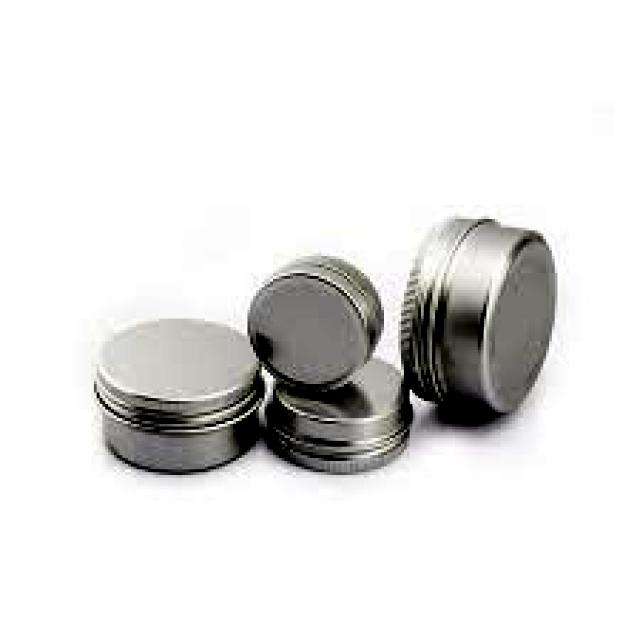
Label: Metal